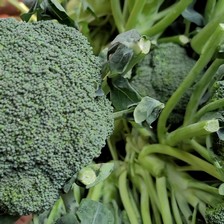
Label: others